James L. Lardner

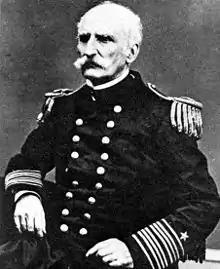

James Lawrence Lardner (November 20, 1802 – April 12, 1881) was an officer in the United States Navy during the American Civil War.